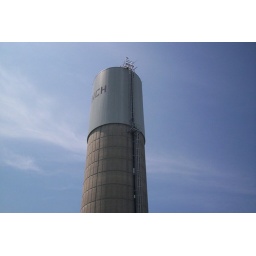
a strangly large water tower in a very small villafe the water tower is very visible and prominentfnch ontarip